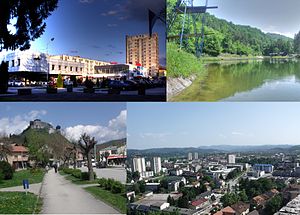
Doboj
Collage af billeder fra Doboj.
Doboj er en by mellem Maglaj og Derventa i Republika Srpska i Bosnien-Hercegovina ved floden Bosna. Doboj har omkring 77.223 indbyggere og er det største jernbaneknudepunkt i Bosnien-Hercegovina. Byen er en af de ældste i landet og det vigtigste bycenter i det nordlige Republika Srpska.